Ramzi Hermassi

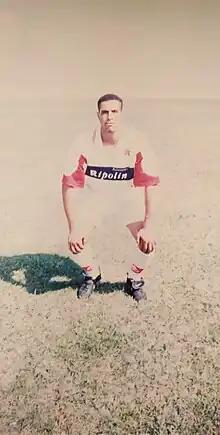
Hermassi playing for ES Feriana, 19 November 2000

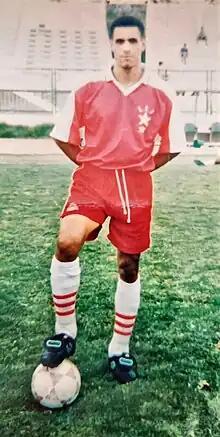
Hermassi playing for ES Feriana, 14 May 2000

In the 2005–2006 season he became the championship's top scorer and best player of the year with the Etoile Sportive Metlaoui